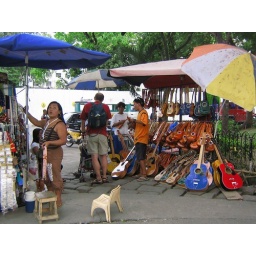
A guitar vendor near the tourist attraction Magellan's cross displays his wares